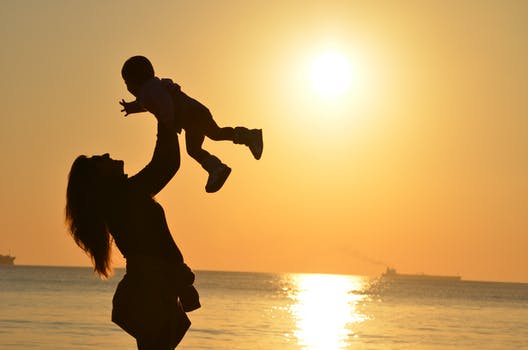
Label: No Watermark